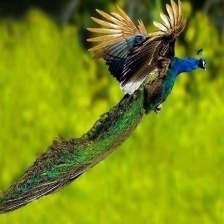
Species: PEACOCK
Scientific name: PAVO CRISTATUS